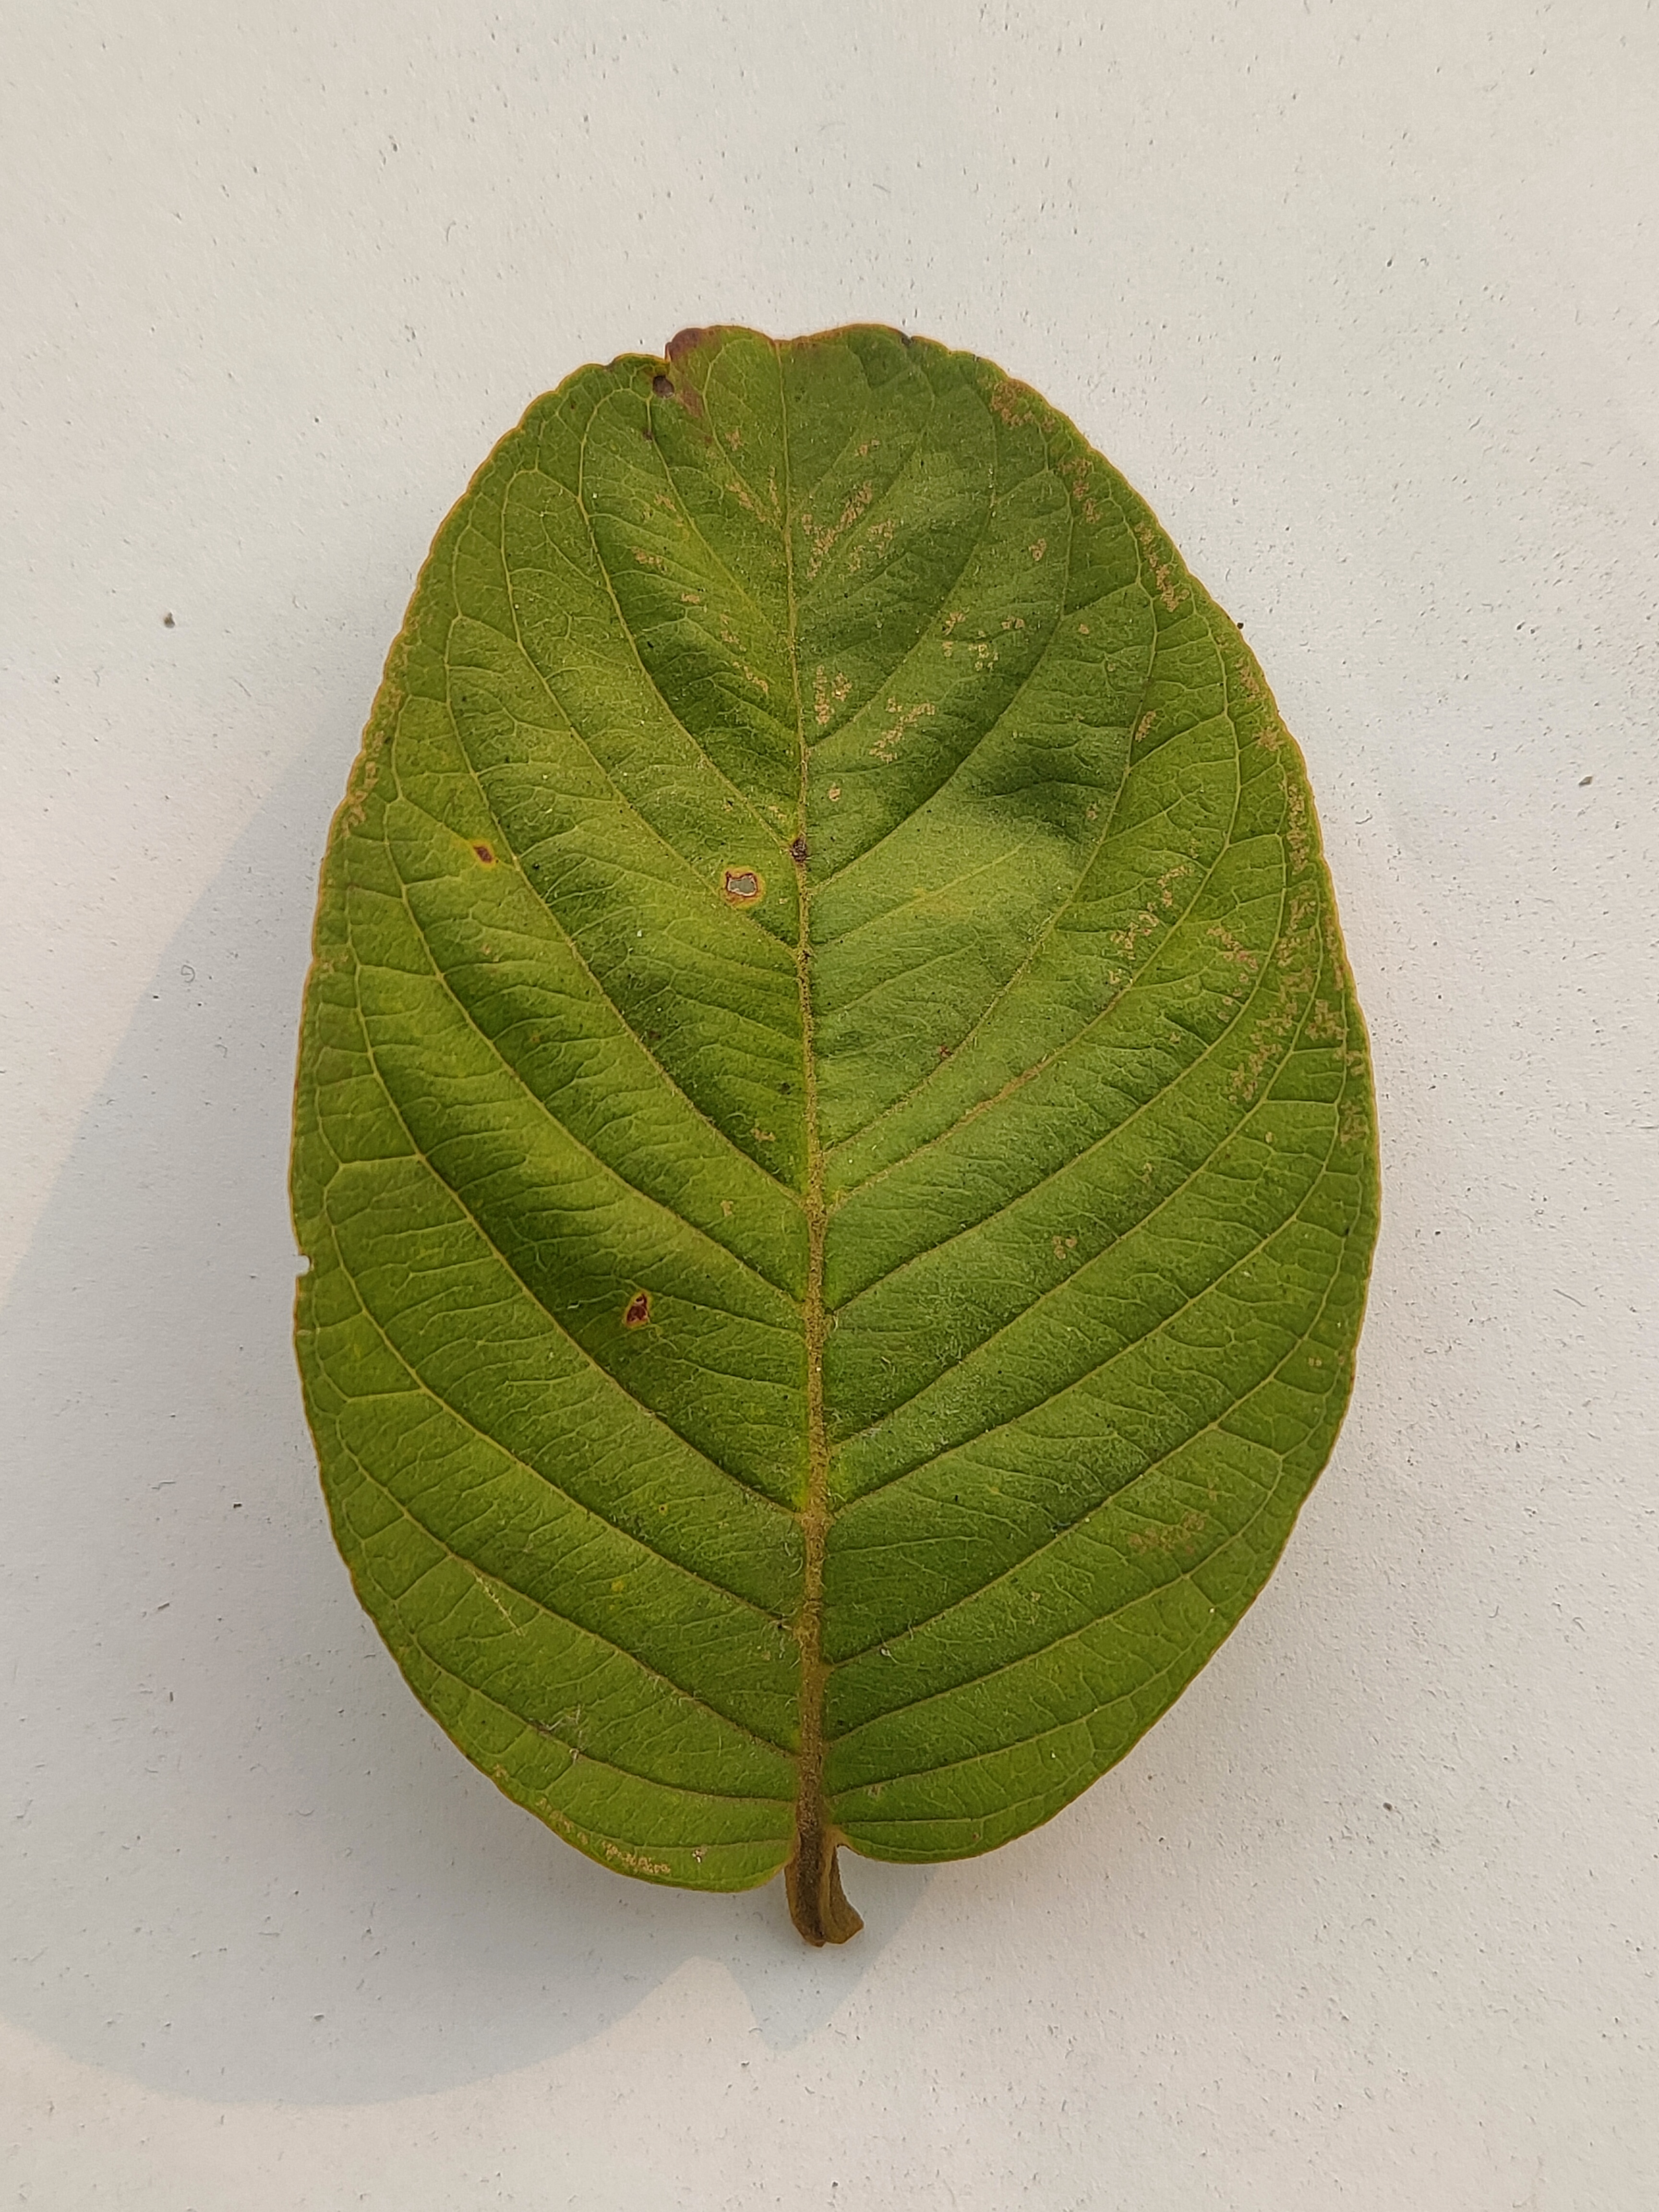
Leaf variety: Guava